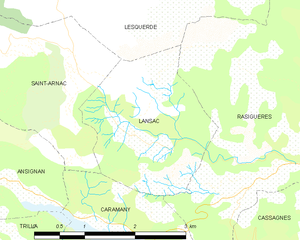
Lansac (Pyrénées-Orientales)
Kort over kommunen
Kort over kommunen
Lansac er en by og kommune i departementet Pyrénées-Orientales i Sydfrankrig.